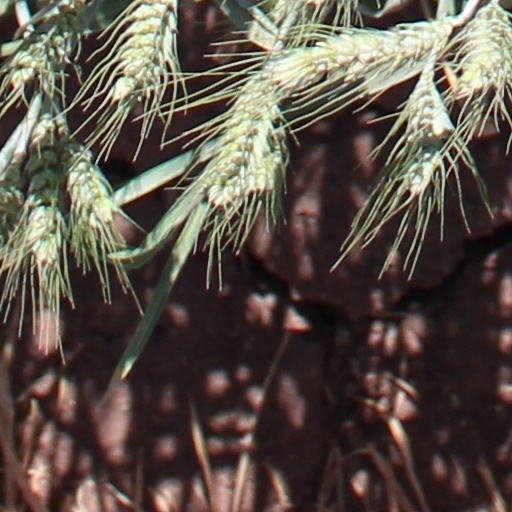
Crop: wheat